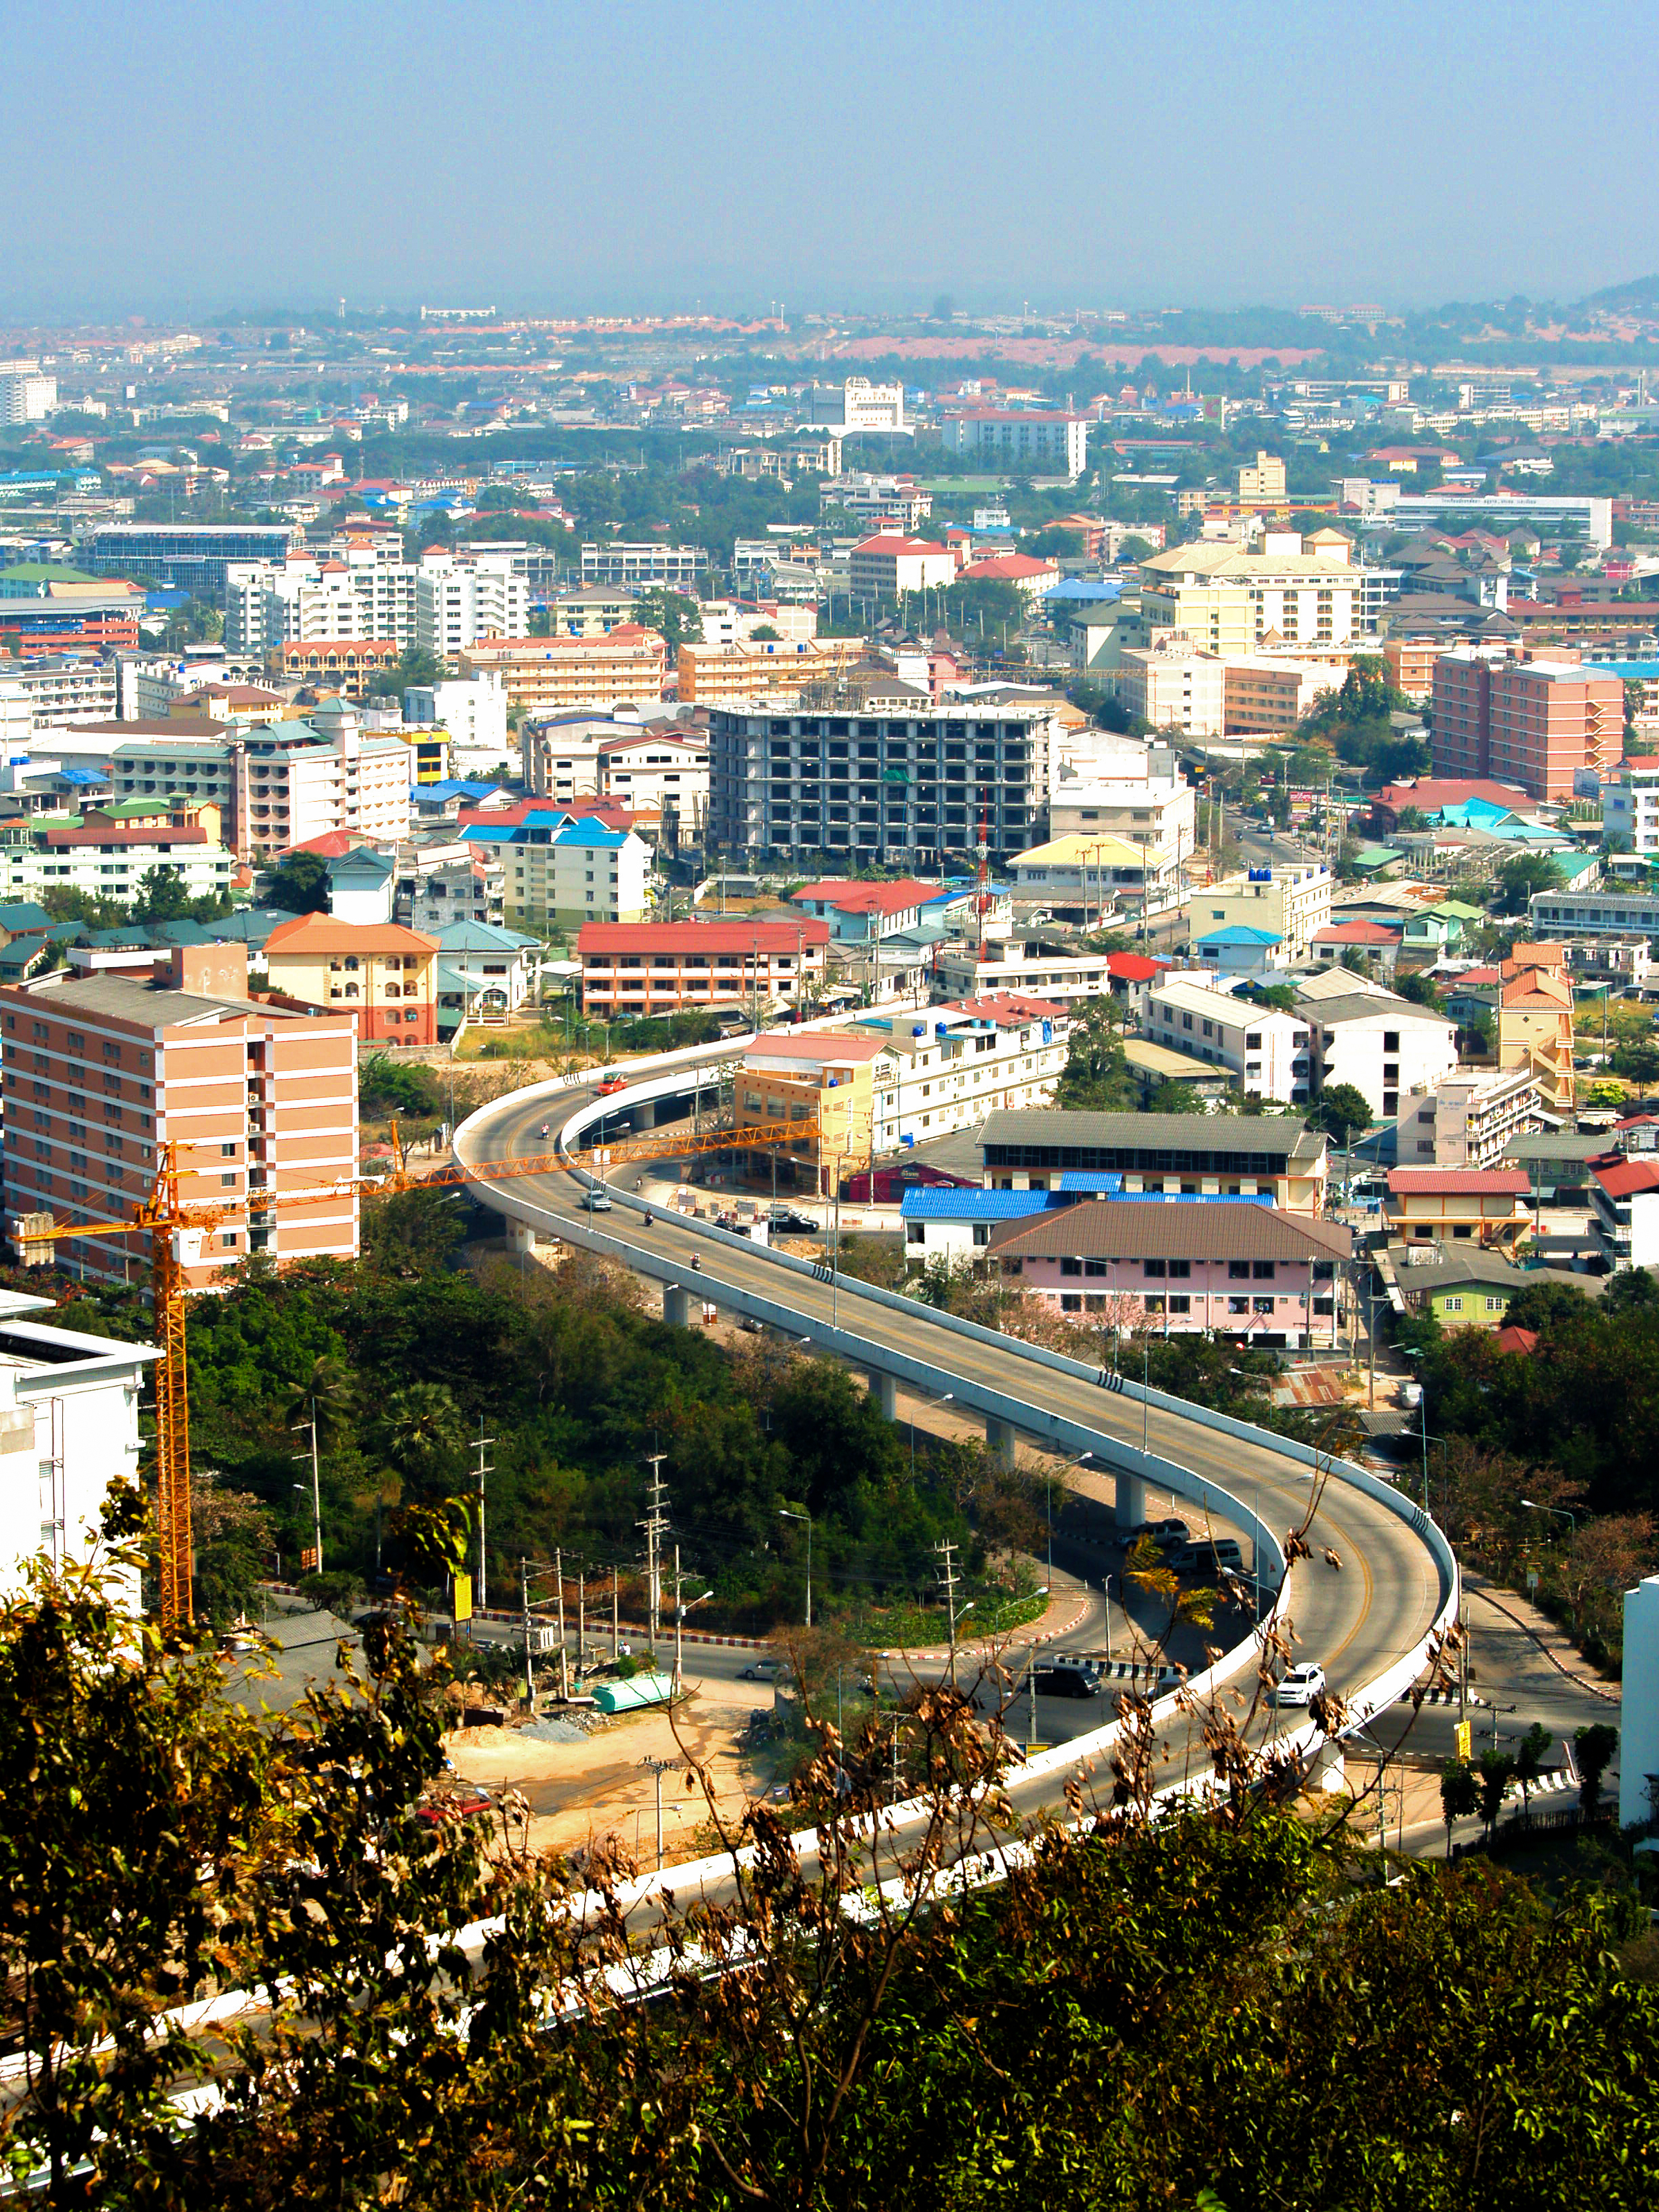
town, vacation, tourism, architecture, sky, pattaya, city, travel, bay, hotel, ocean, sea, beach, asia, port, thailand, boat, view, water, tropical, resort, thai, cityscape, ship, urban, street, coast, nature, scenery, building, metropolitan area, urban area, residential area, landmark, suburb, skyline, metropolis, downtown, bird's eye view, road, neighbourhood, daytime, tower block, tree, highway, horizon, controlled access highway, aerial photography, skyscraper, track